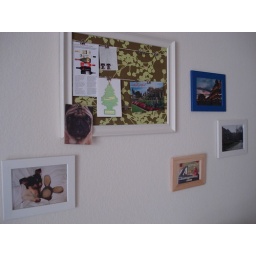
The wall above my desk in San Diego